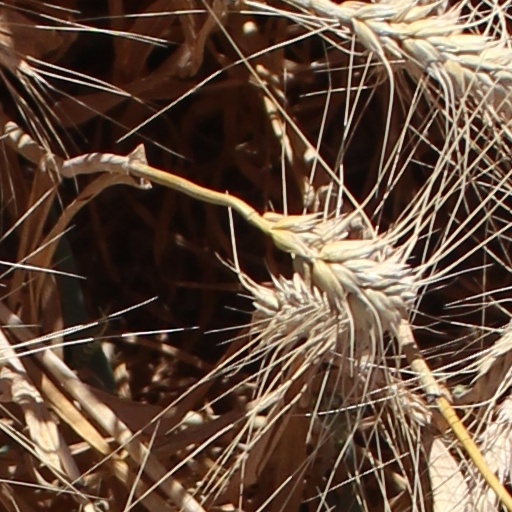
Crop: wheat